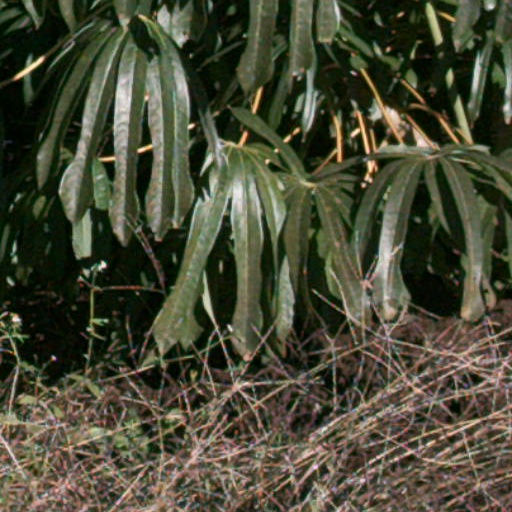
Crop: cassava